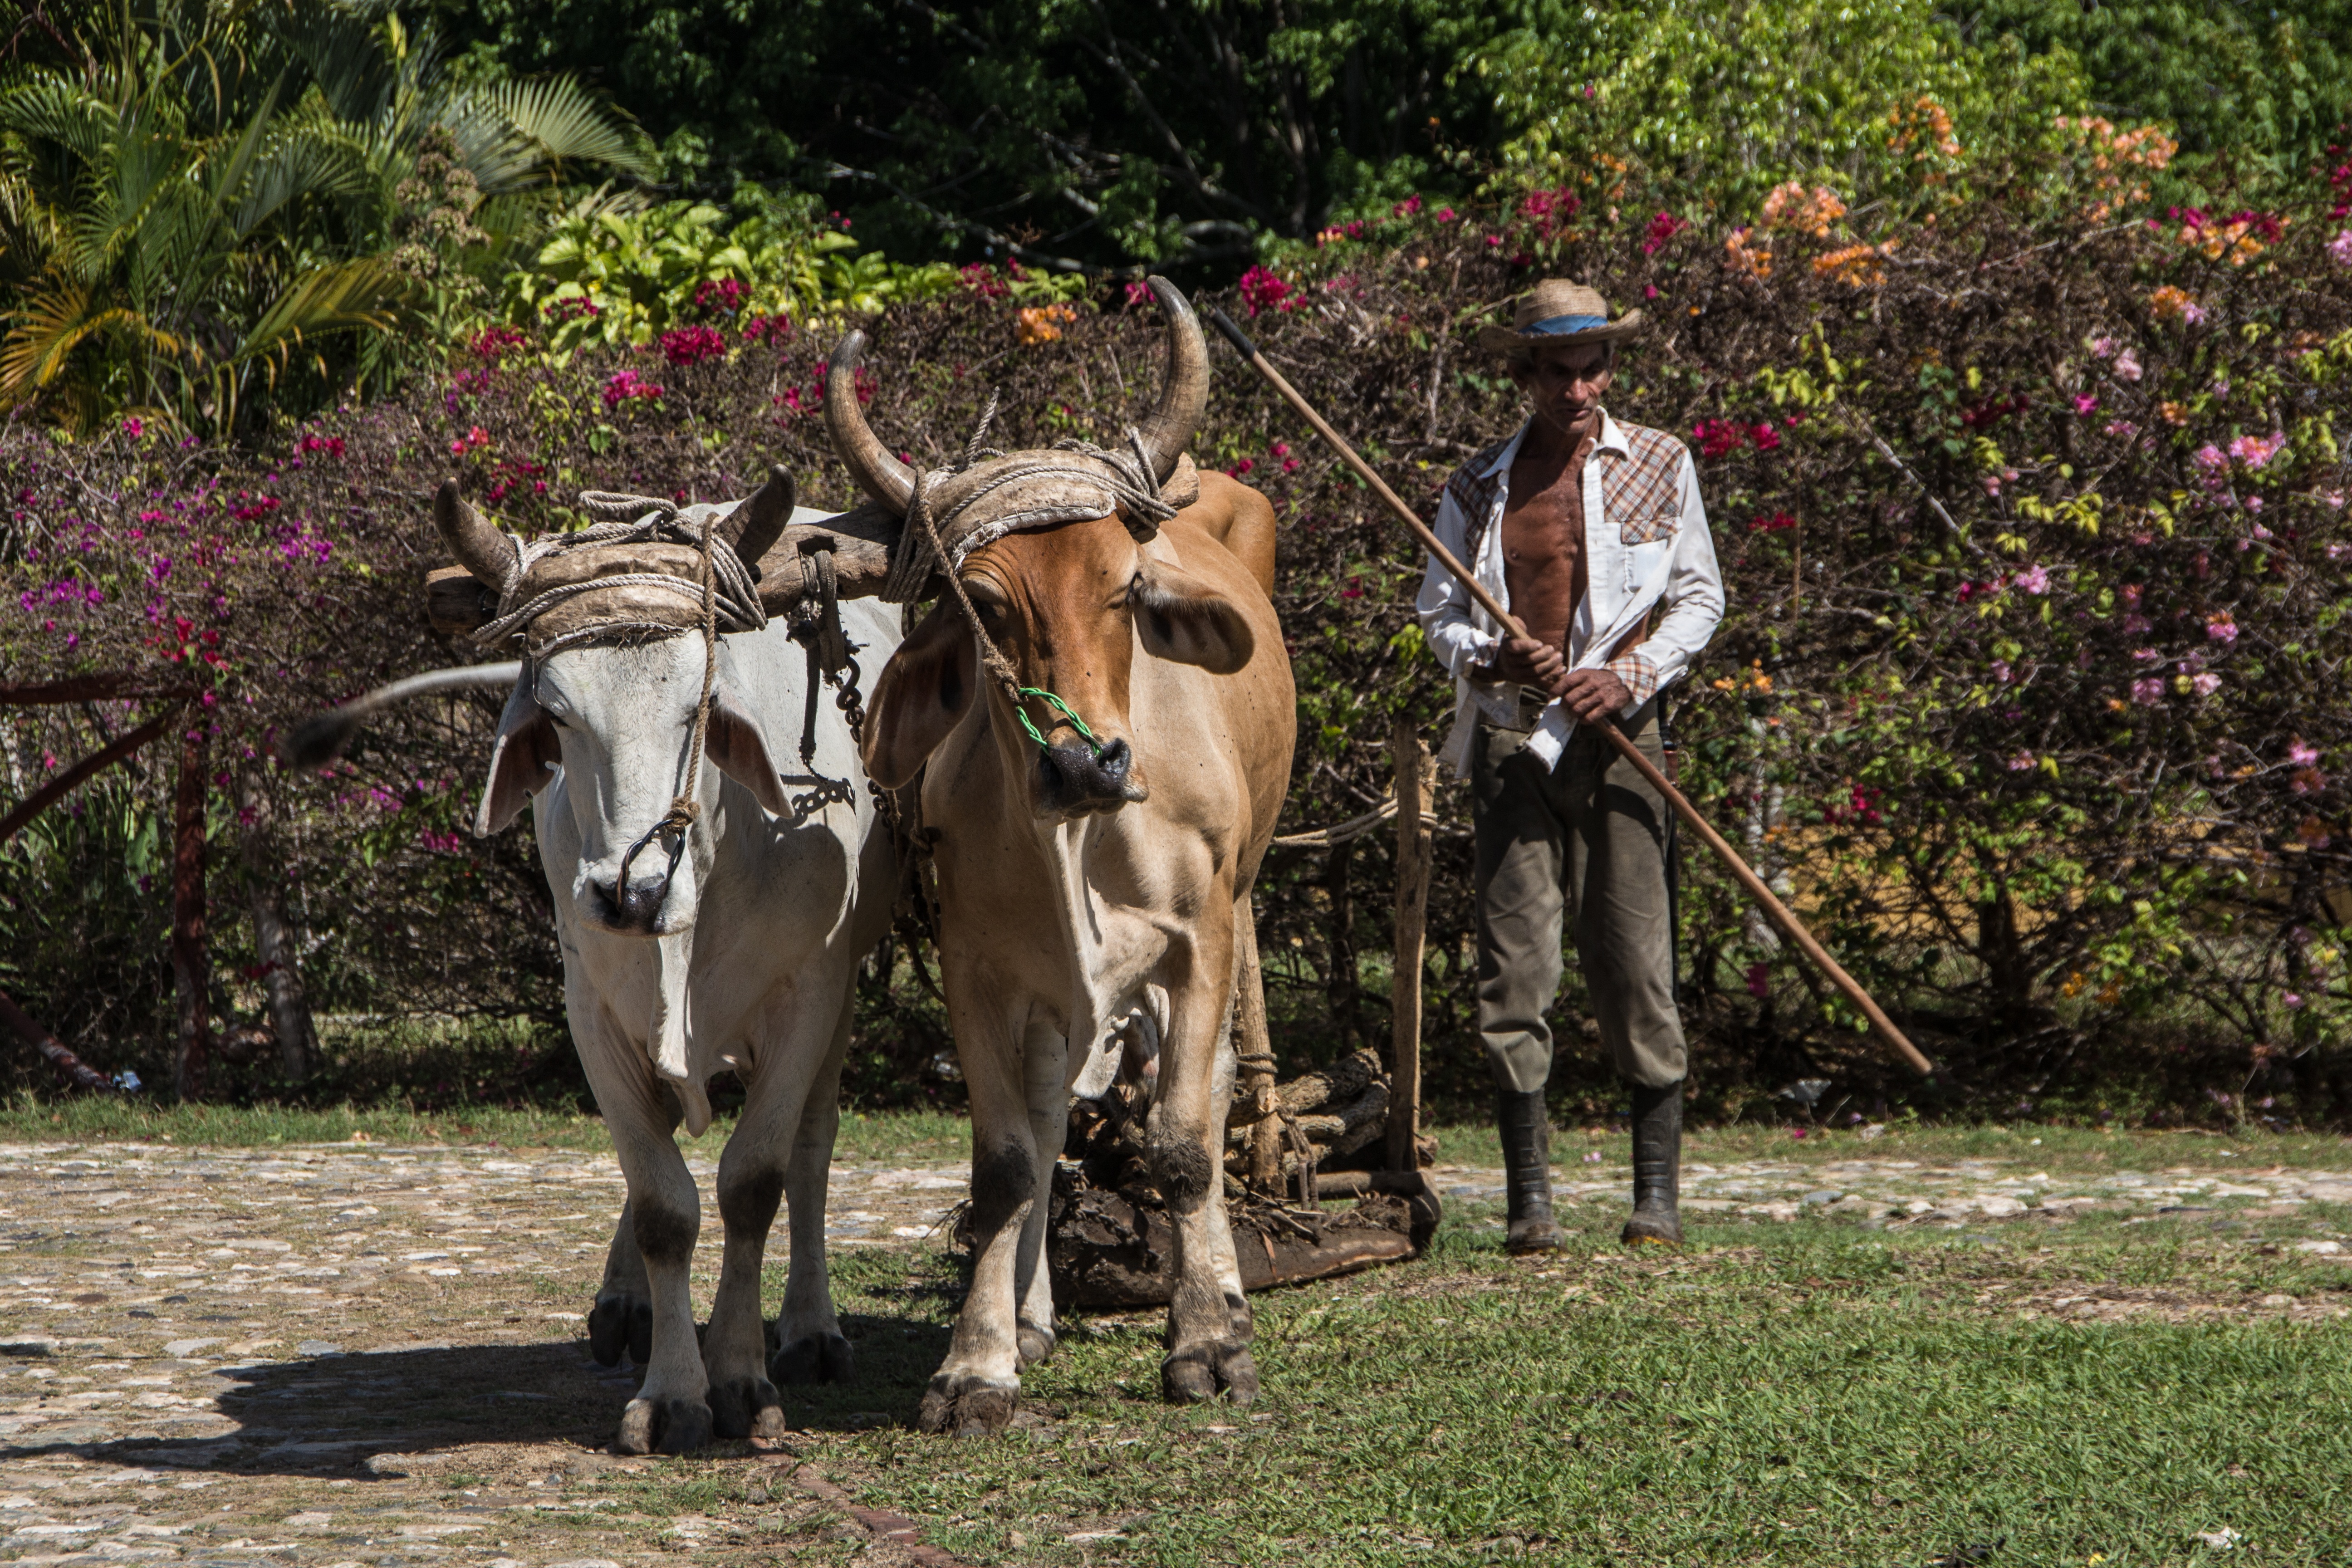
farm, livestock, mammal, agriculture, cuba, ox, rural area, pack animal, cattle like mammal, horse like mammal